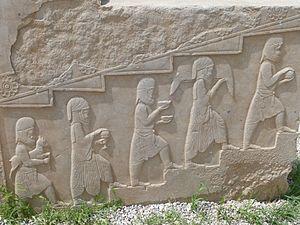
Persépolis, Parsa en vieux-persan, était une capitale de l’empire perse achéménide. Le site se trouve dans la plaine de Marvdasht, au pied de la montagne Kuh-e Rahmat, à environ 75 km au nord-est de la ville de Shiraz, province de Fars, Iran.